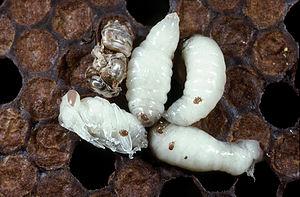
Tropilaelaps clareae est un acarien parasite de l'abeille. Il touche notamment l'espèce Apis mellifera. Il a été décrit scientifiquement par Delfinado et Baker en 1962, et s'il est moins connu que ses cousins Acarapis woodi et Varroa destructor, il n'en est pas moins un grave danger pour les ruches.